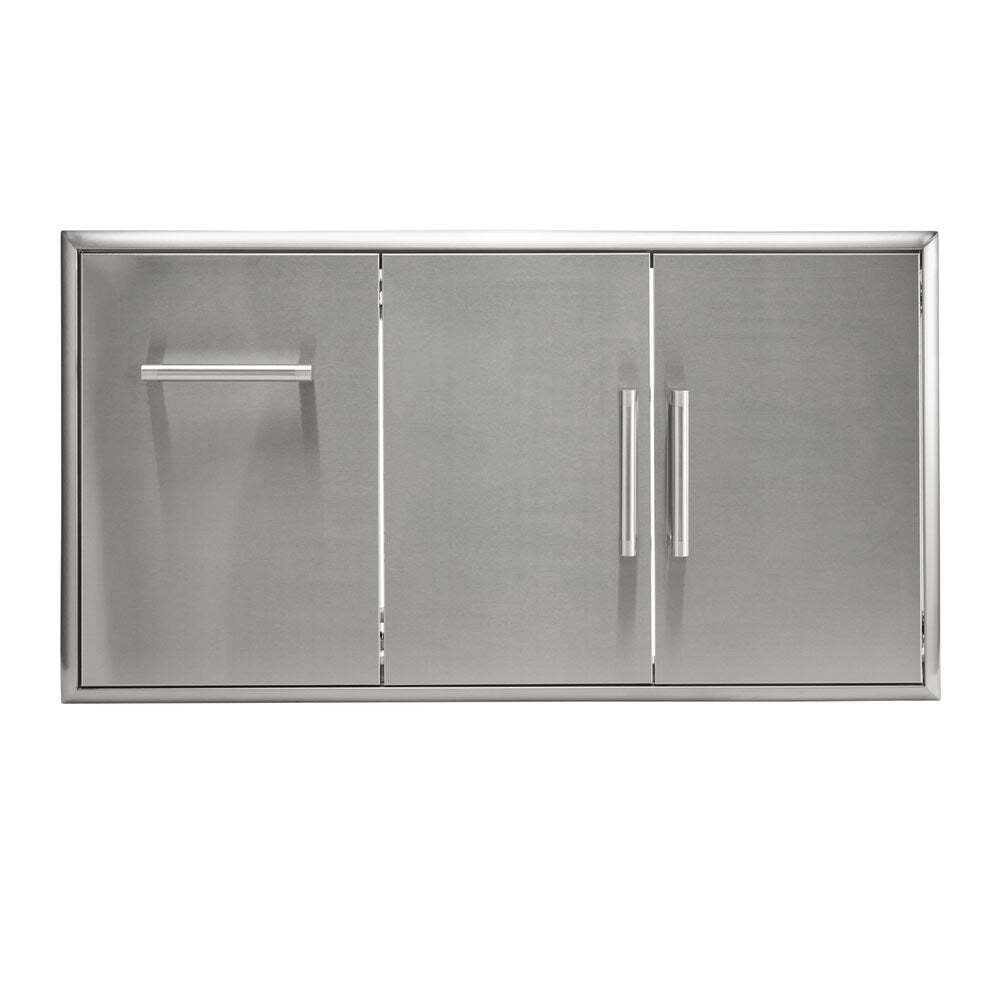
Coyote 45" Double Access Doors With Roll Out Trash - C3-CDPOD
Overall Dimensions: 24 1/8" H x 45 1/4" W x 18" D Cutout Dimensions: 20 3/8" H x 41 1/4" W x 17 1/2" D Features & Benefits 304 stainless-steel construction Newly designed soft close door hinge Newly designed soft close drawer Double access doors One pull out drawer Beveled trim Newly designed handle and handle end Specifications Exterior Material: stainless-steel Exterior Material Grade: 304 Downloads C3-CDPOD-Install Guide
Brand: Coyote Outdoor
Category: Furniture > Cabinets & Storage > Kitchen Cabinets > Pull-Out Trash Cans